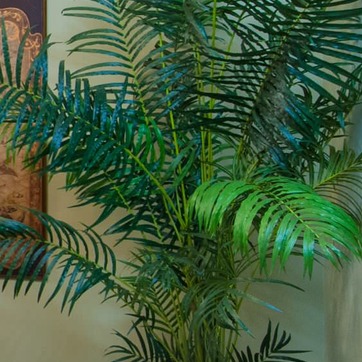
Material: foliage